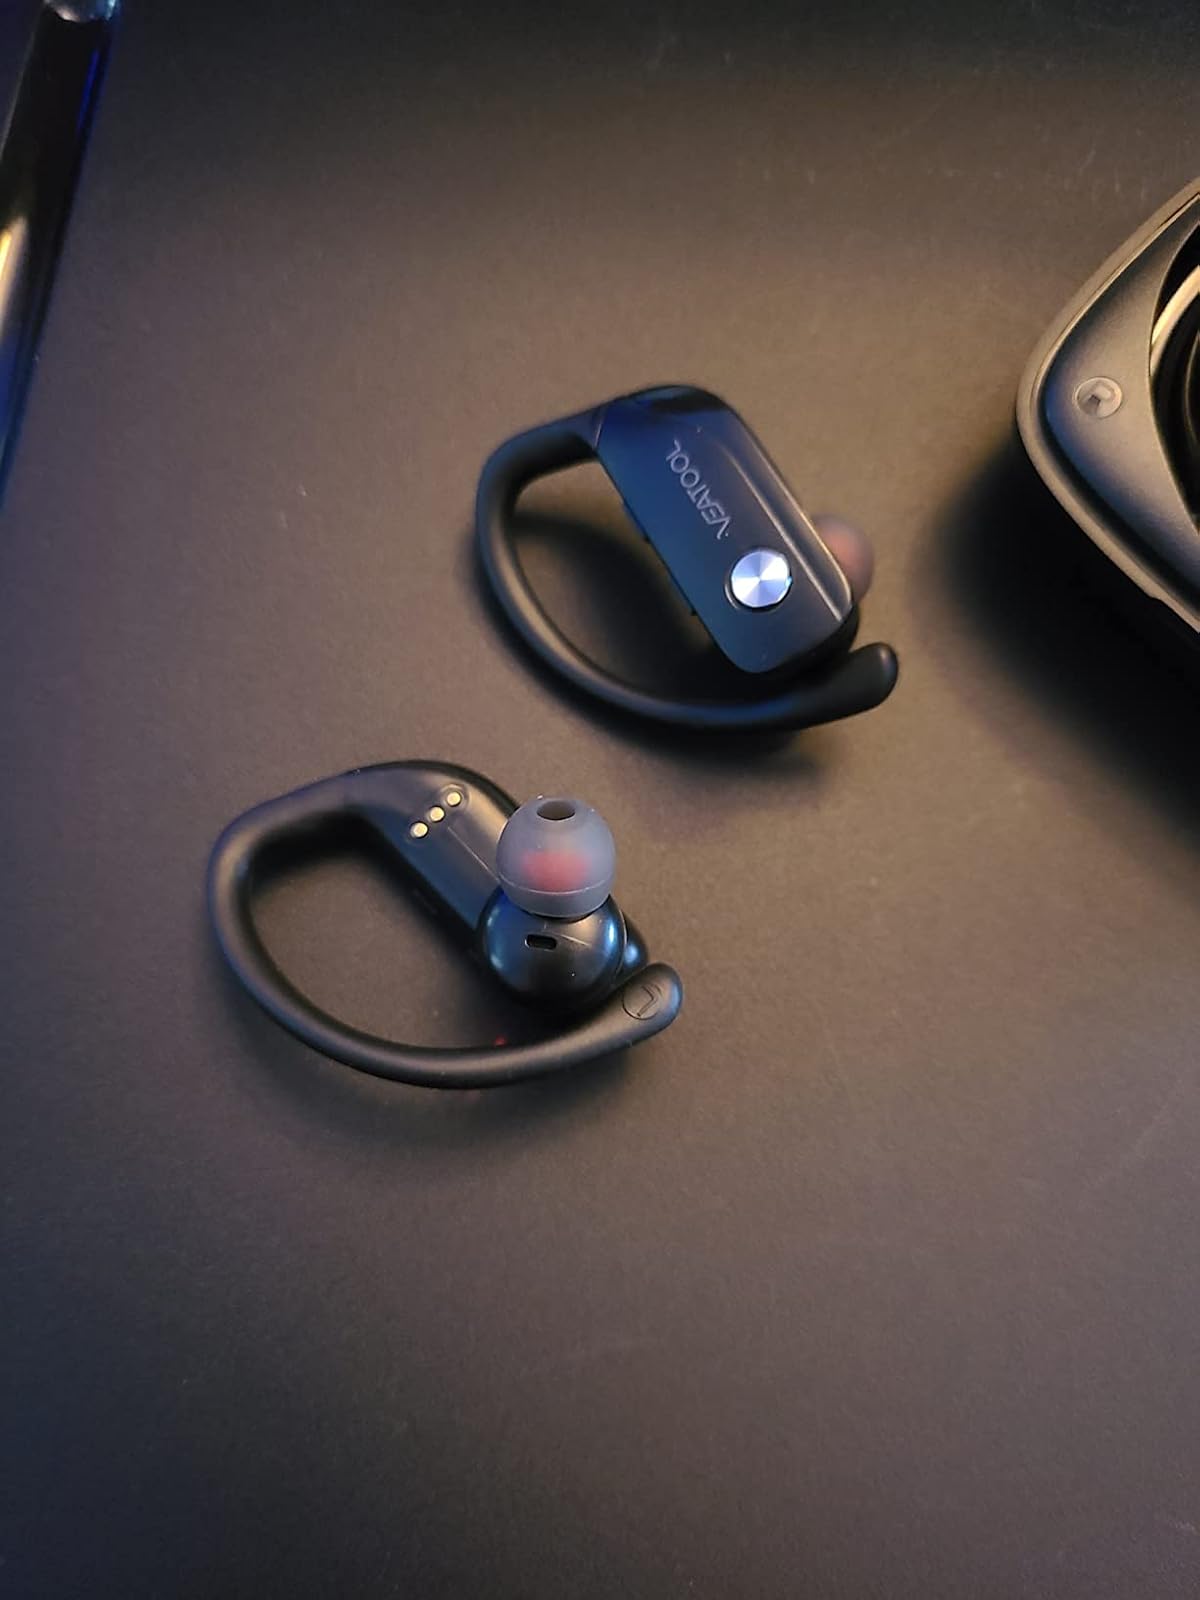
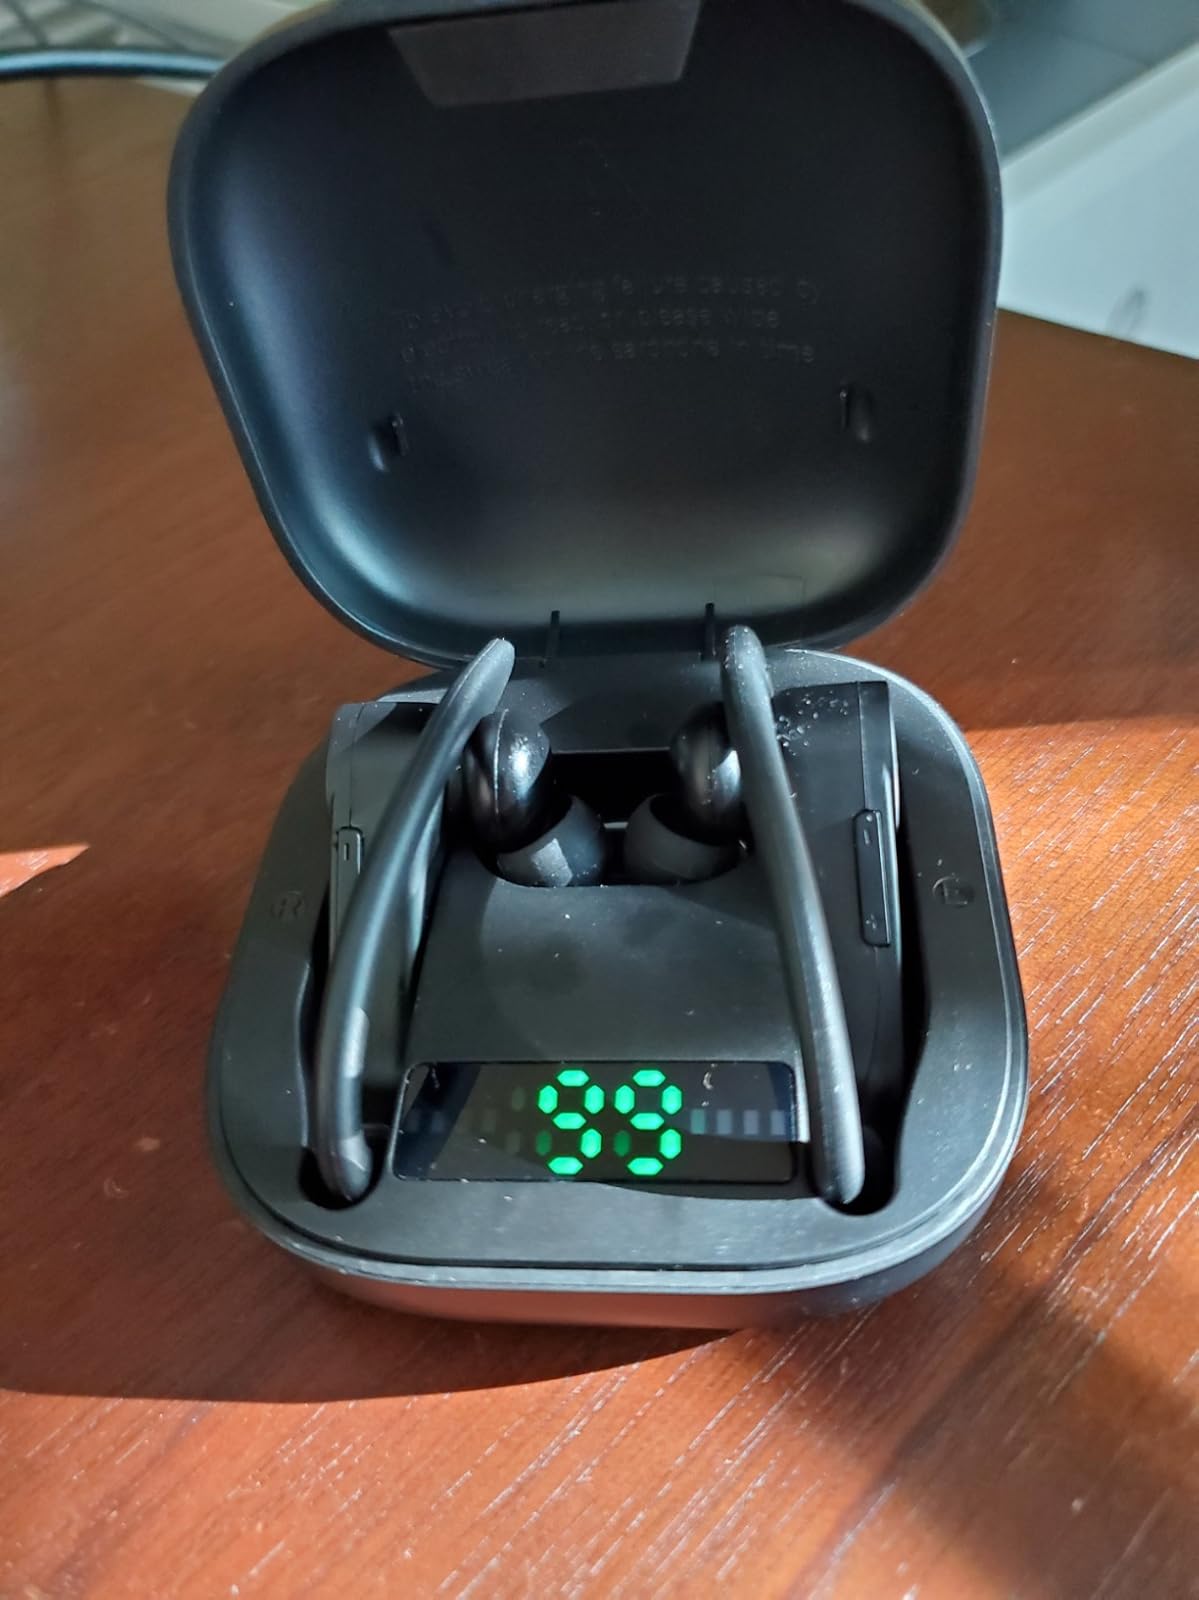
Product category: earbuds
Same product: no